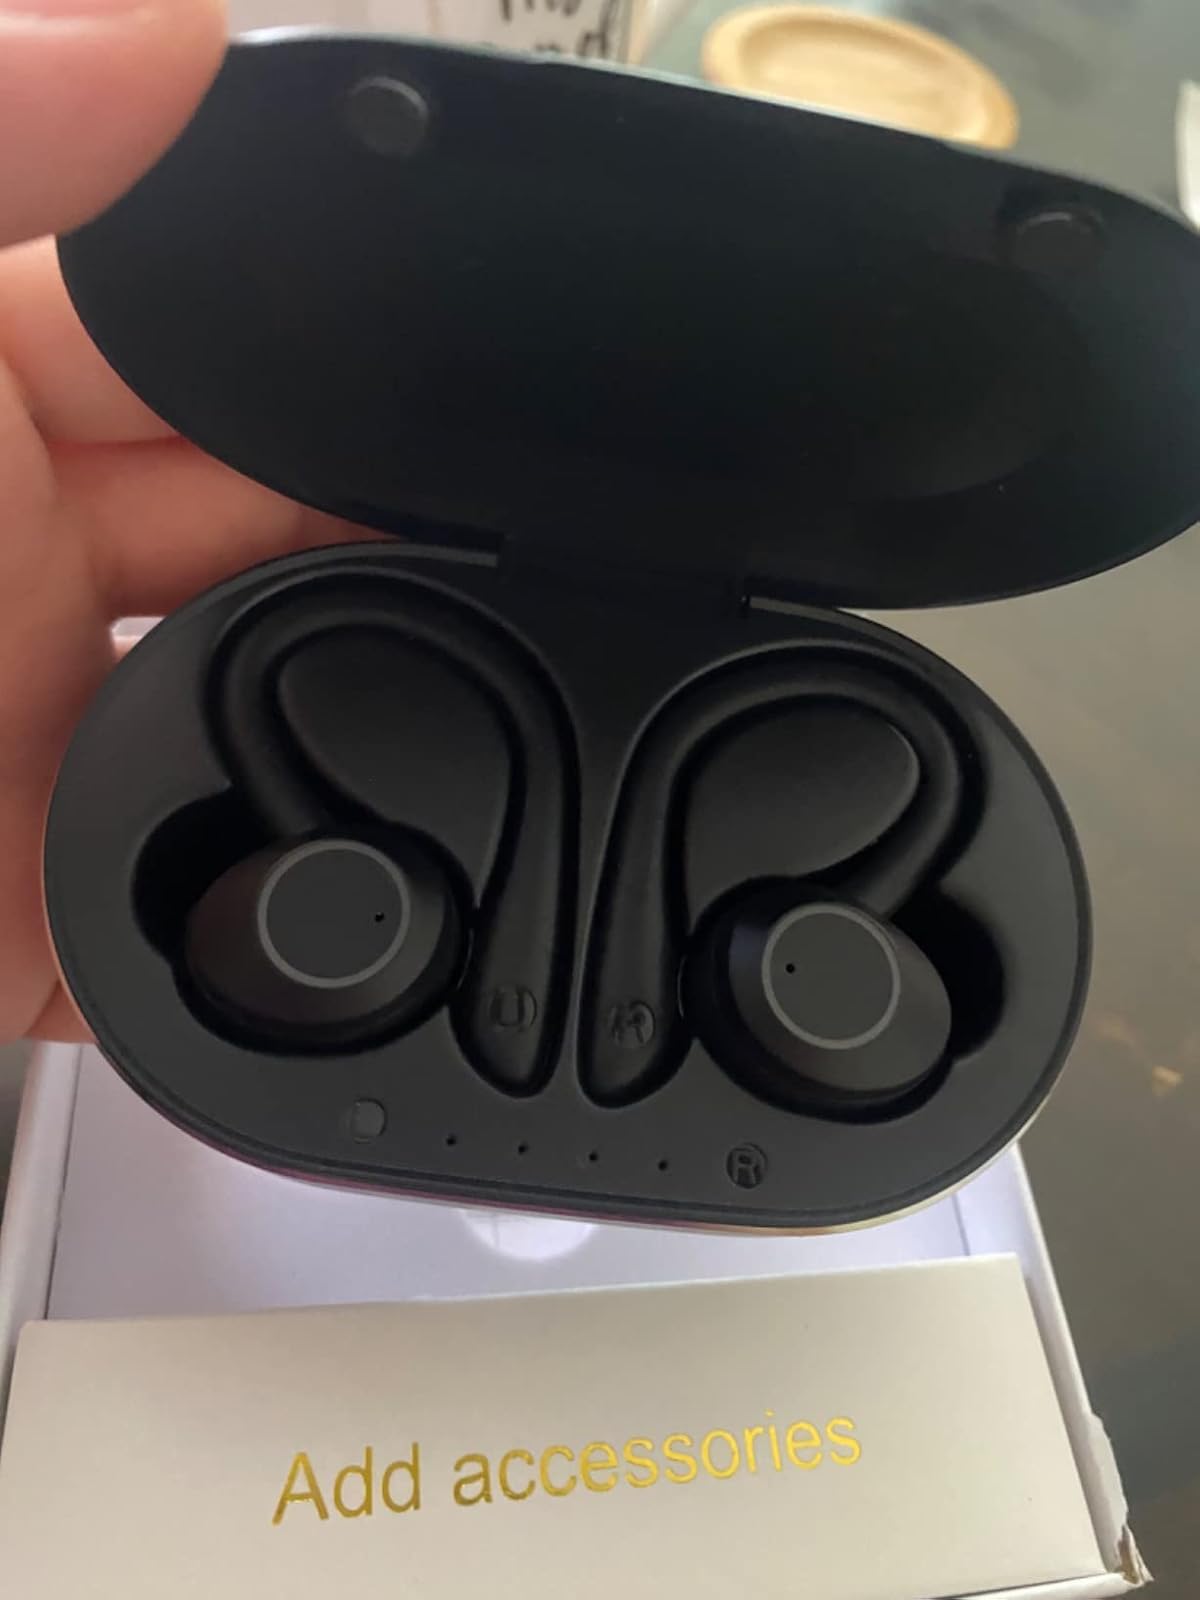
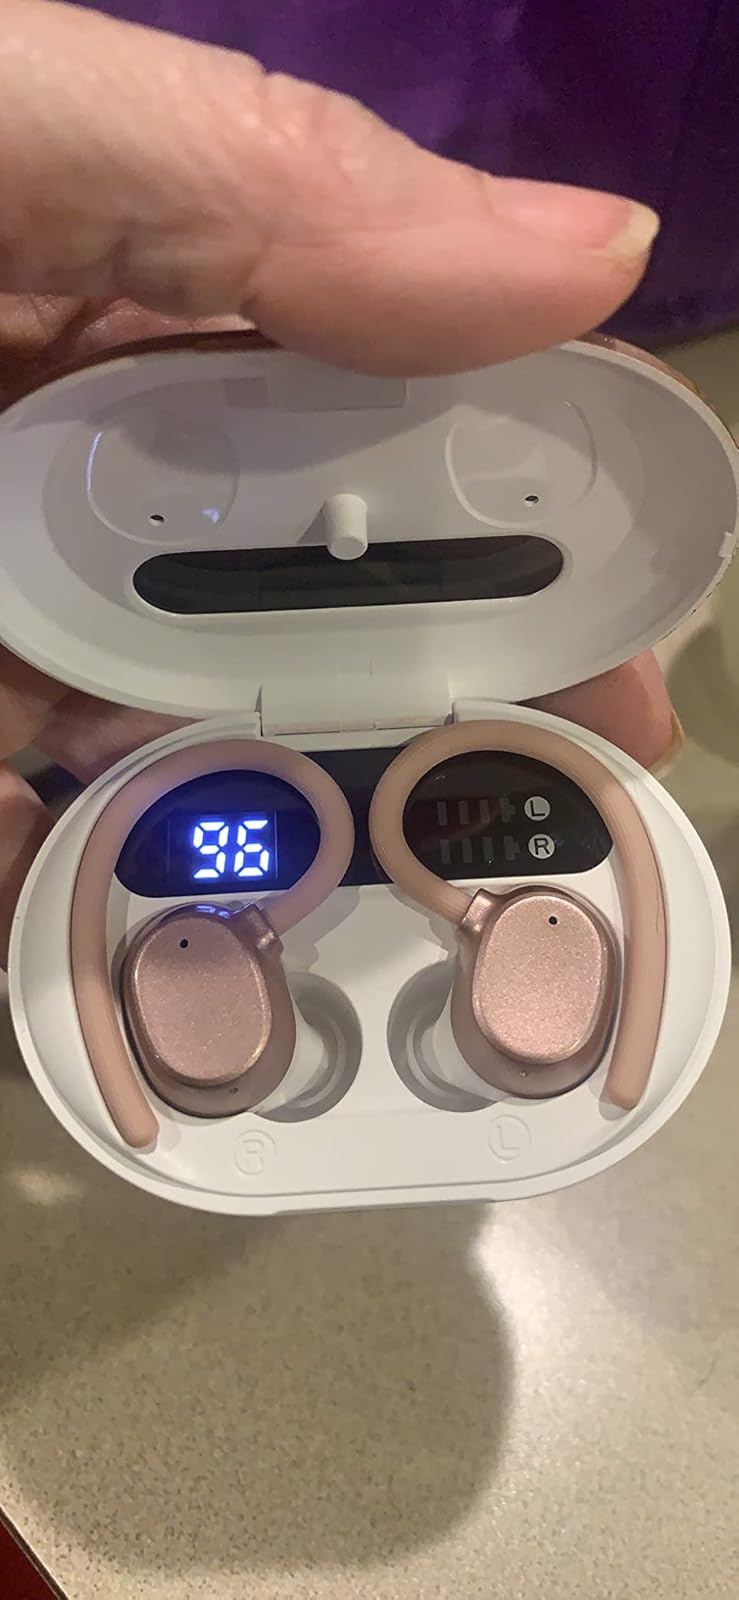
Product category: earbuds
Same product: no